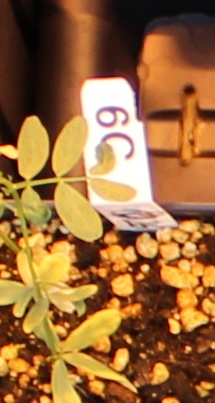
Label: Lentil